Port Douglas

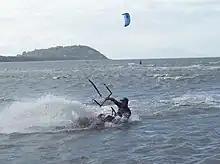
Kitesurfing at Port Douglas, Australia

The Port Douglas township was established in 1877 after the discovery of gold at Hodgkinson River by James Venture Mulligan. Port Douglas Post Office opened on 1 September 1877. It grew quickly, and at its peak Port Douglas had a population of 12,000 and 27 hotels. With the construction of the Mulligan Highway it serviced towns as far away as Herberton.